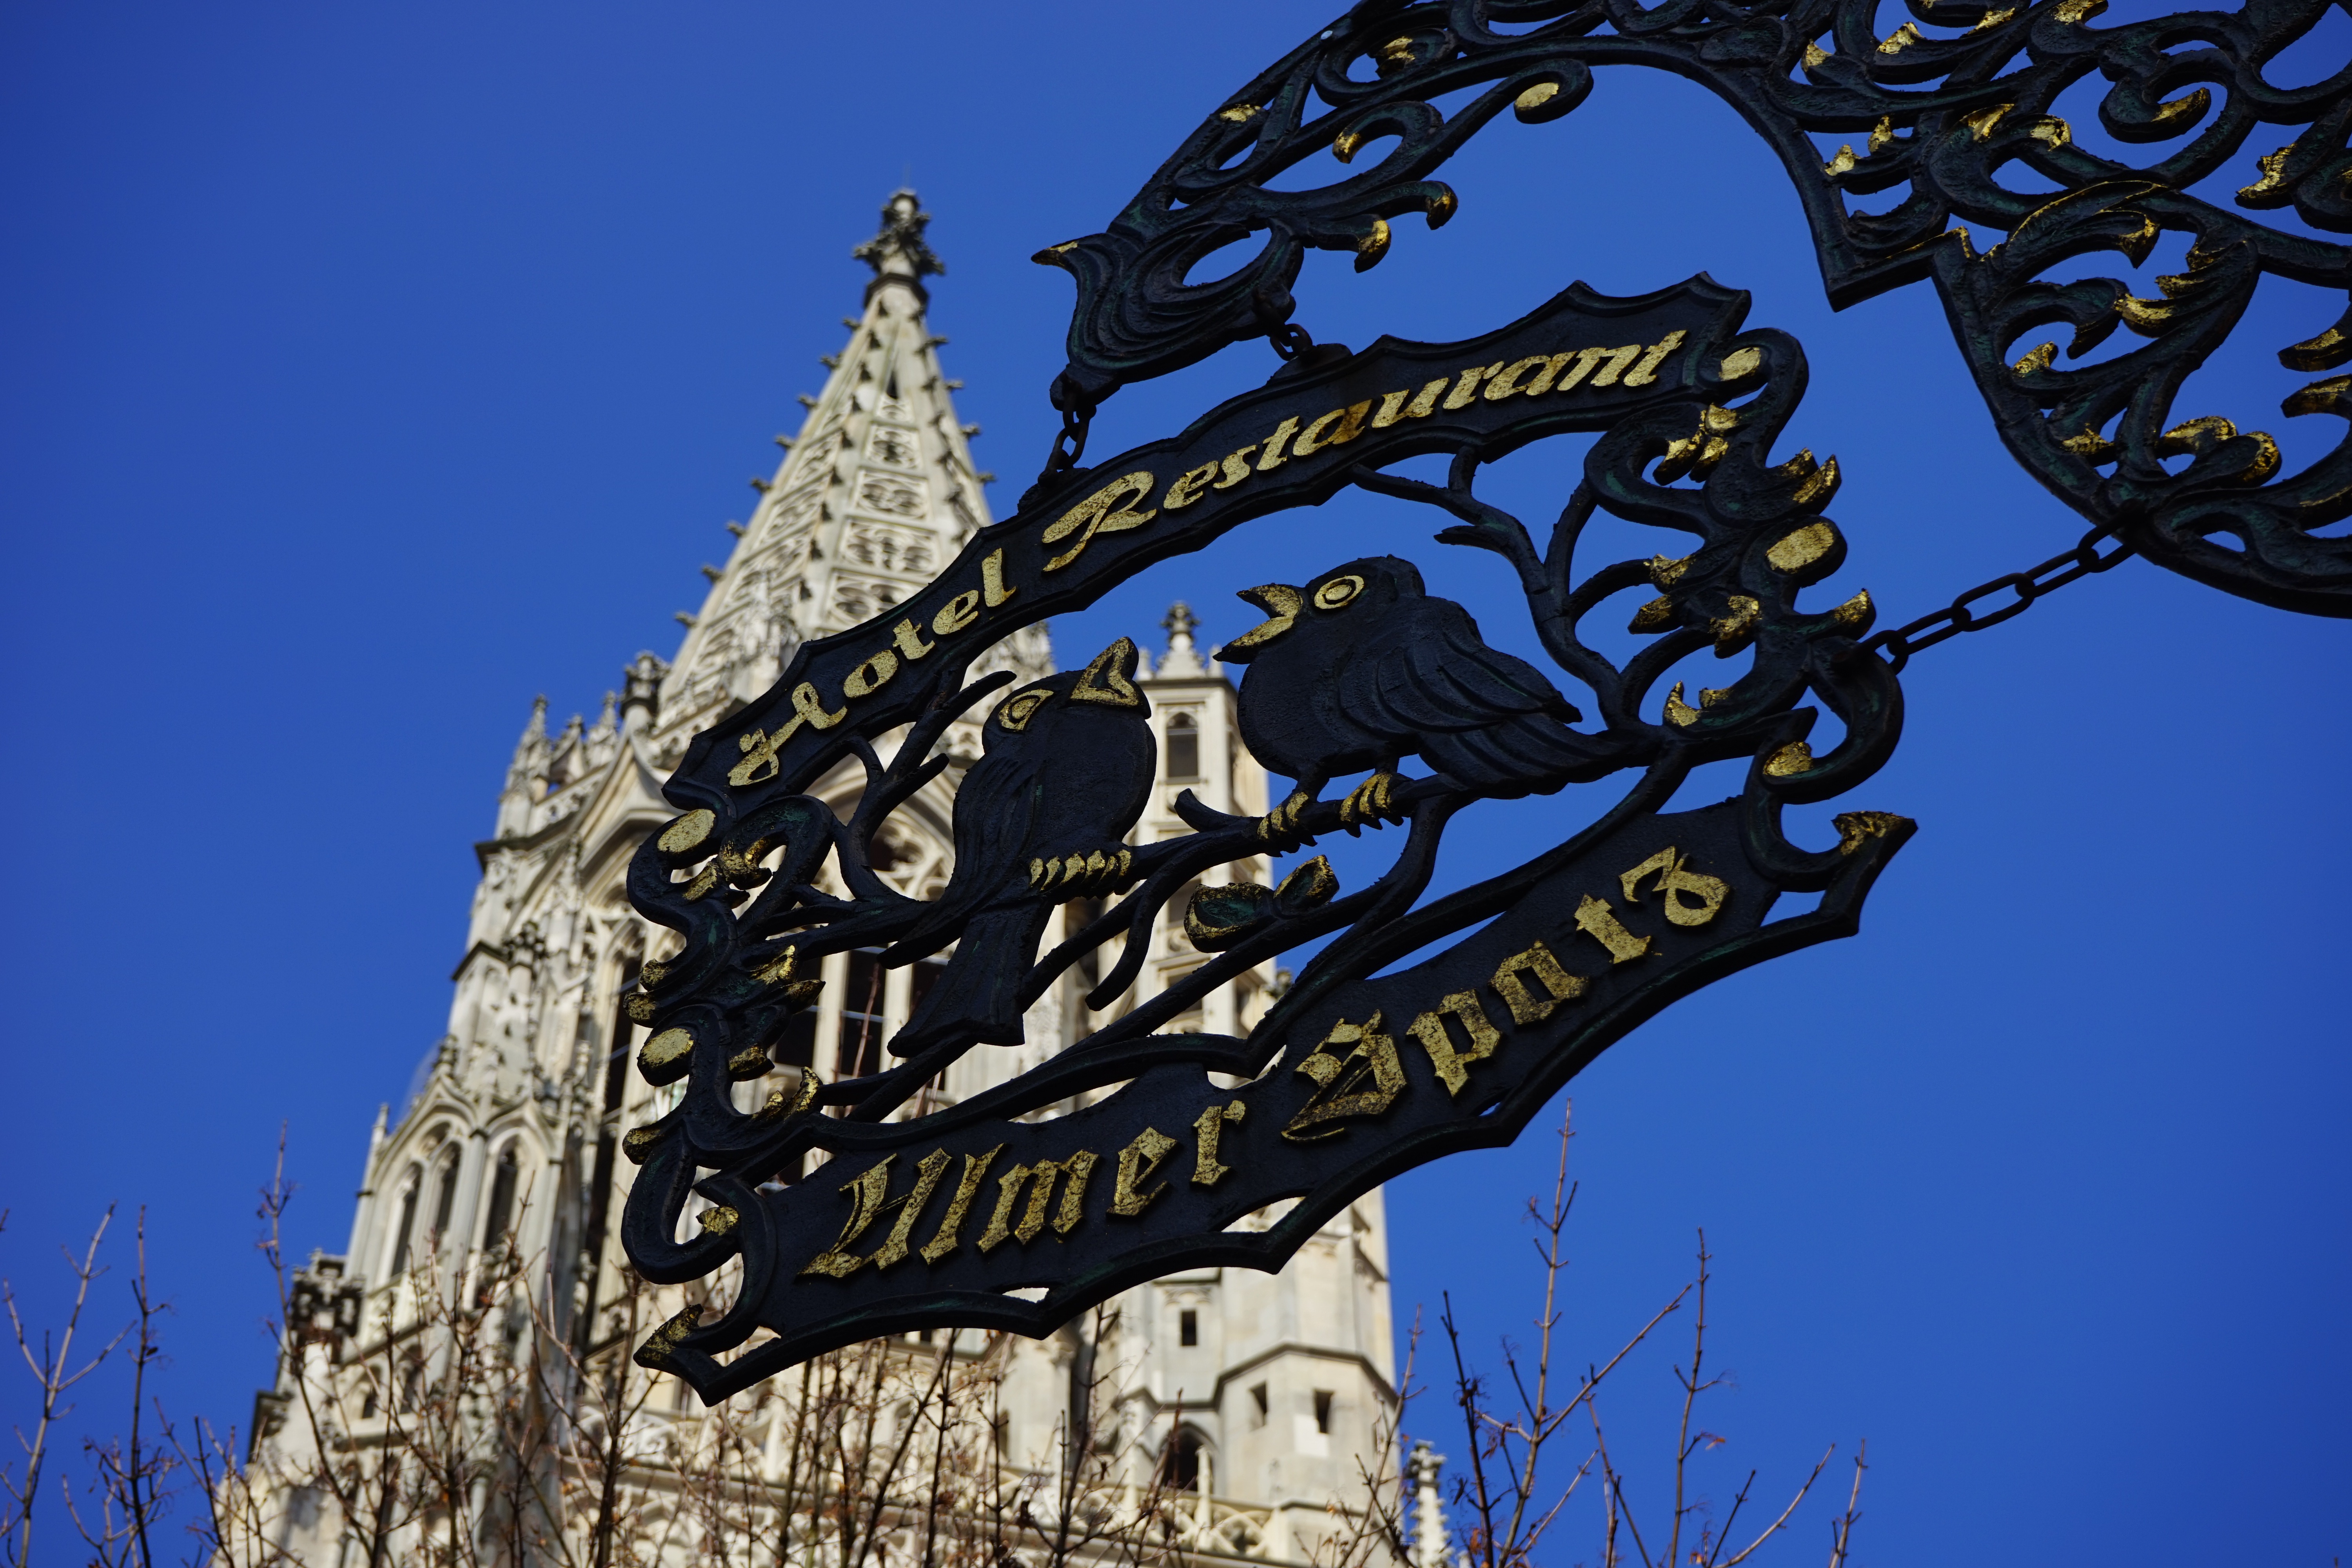
advertising, landmark, sculpture, art, shield, inn, sparrows, art forging work, advertising sign, guest house shield, nasal shield, ulm sparrows, ulm spatz